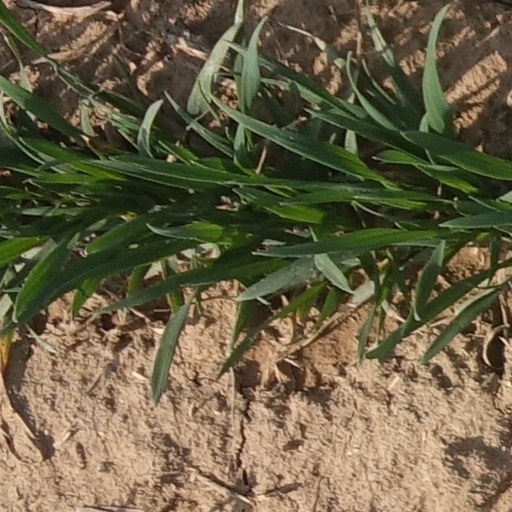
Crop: wheat